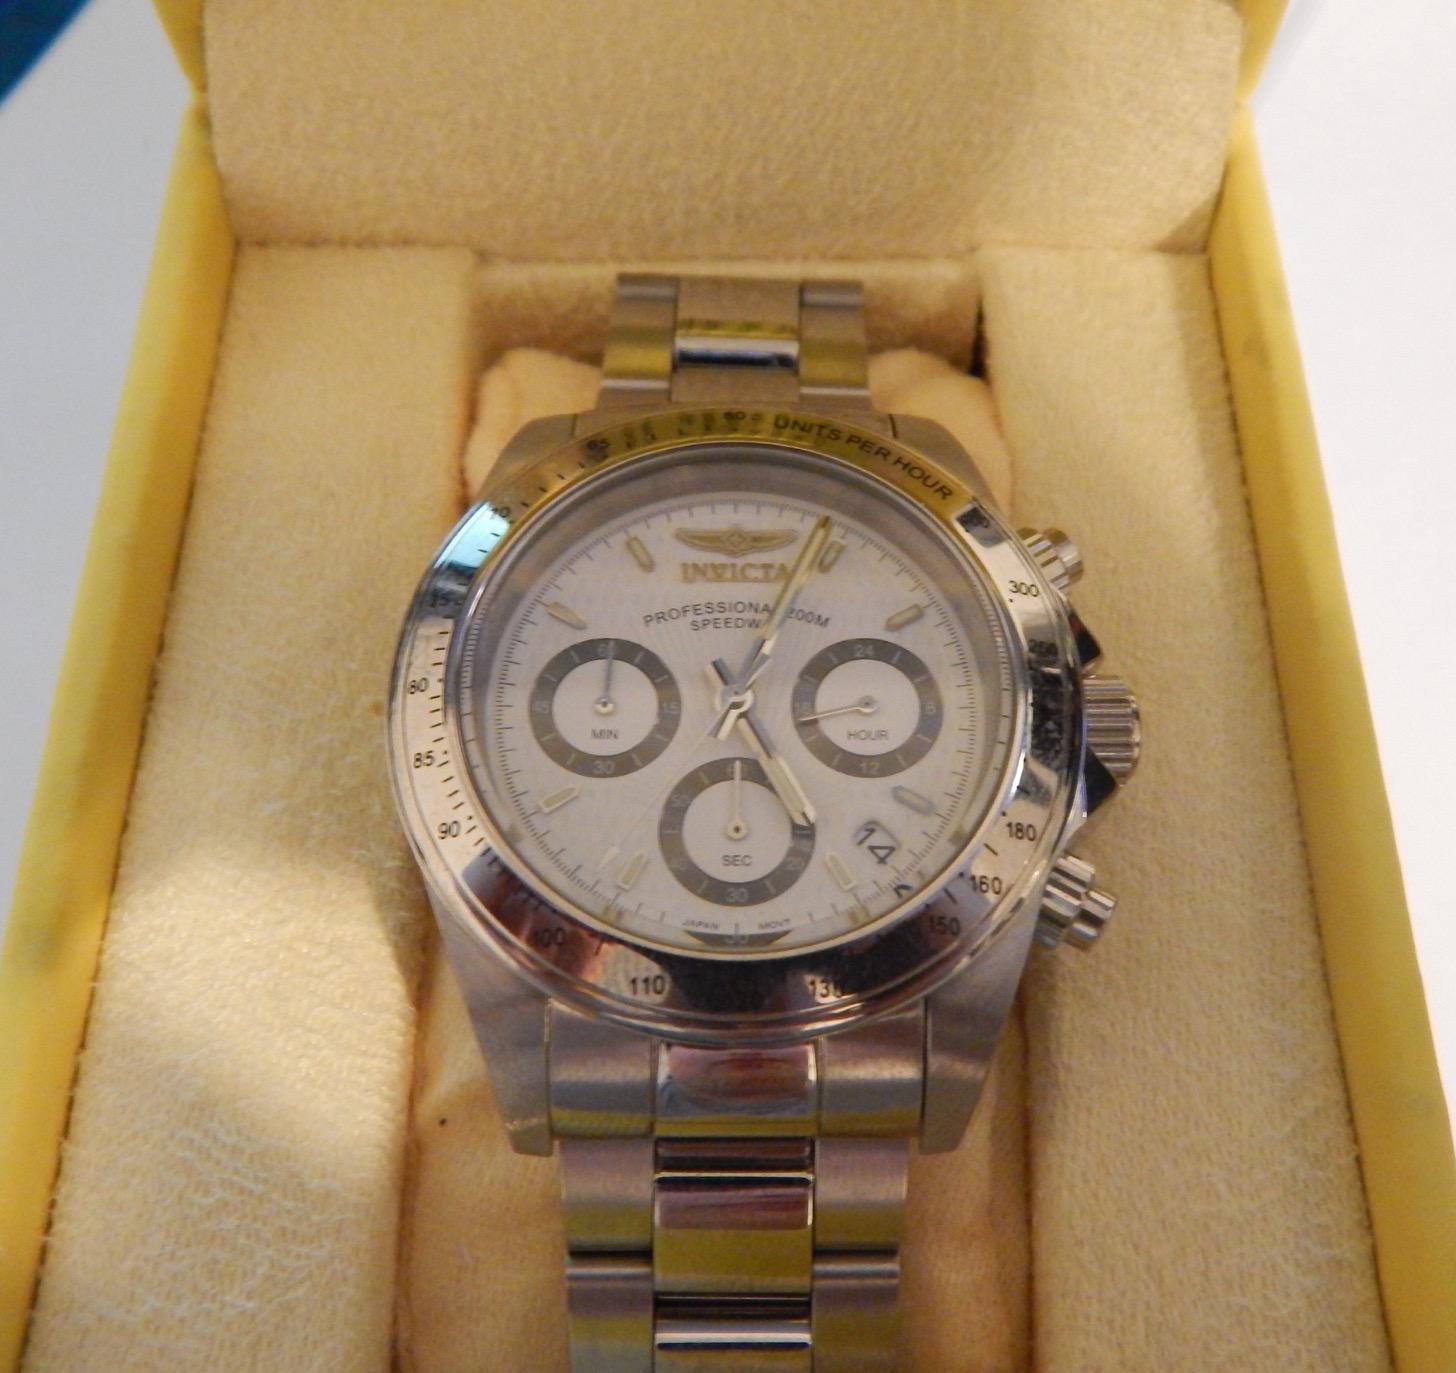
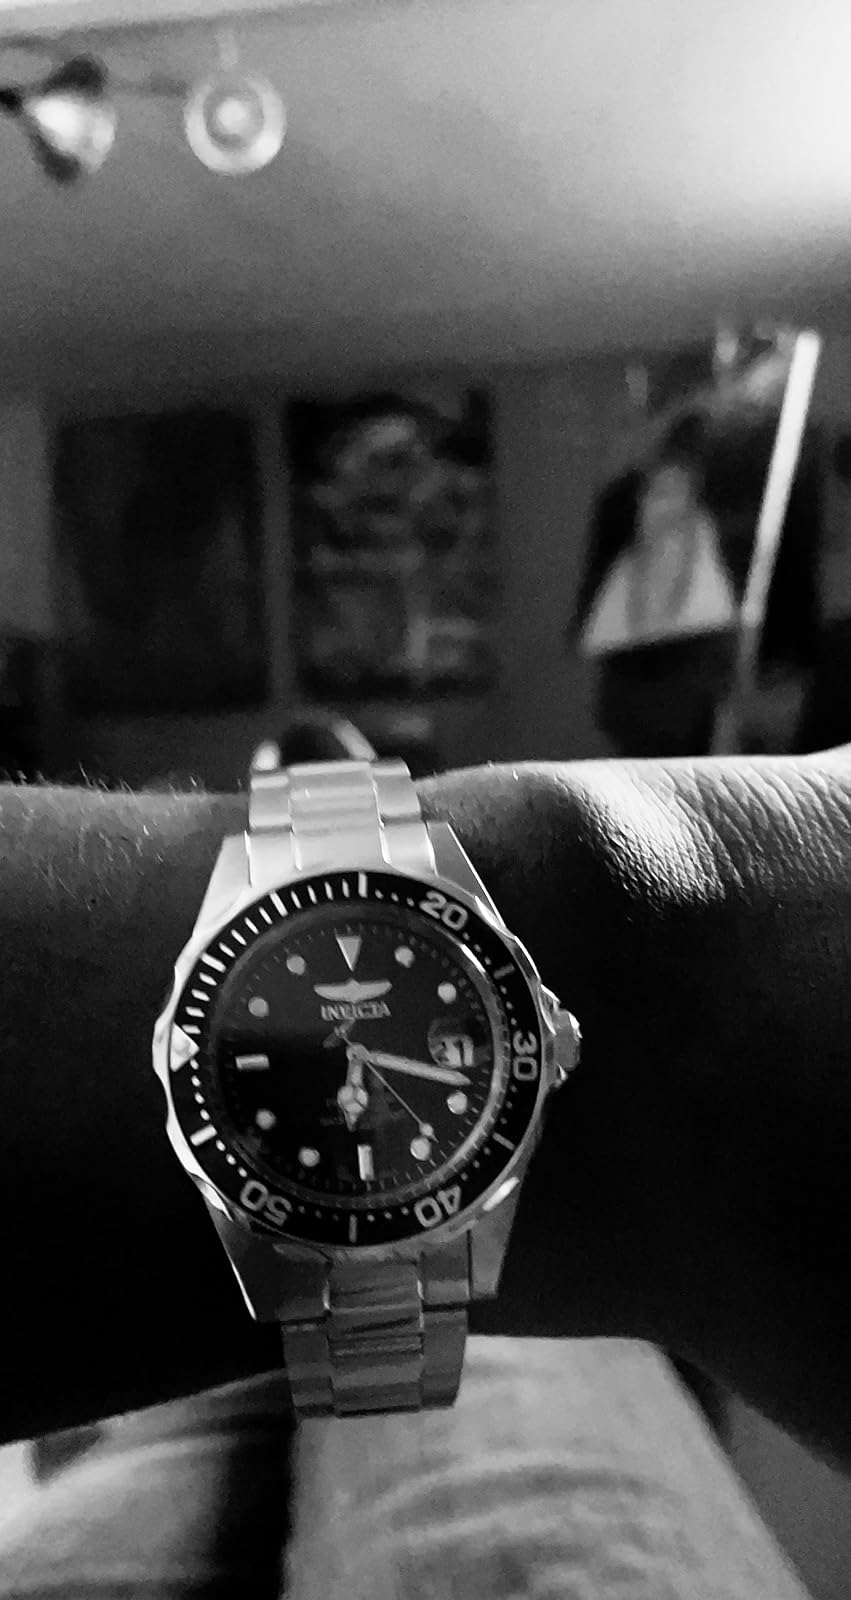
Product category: accessories_watch
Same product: no